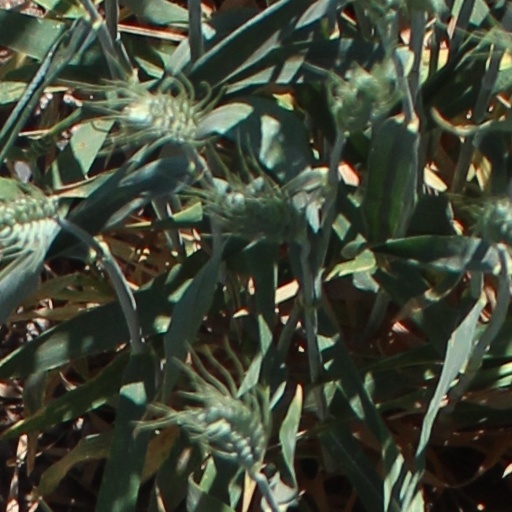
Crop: wheat